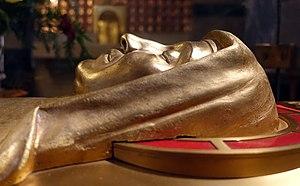
Jeanne-Françoise Frémyot, baronne de Chantal, née le 23 janvier 1572 à Dijon et morte le 13 décembre 1641 à Moulins, est une dame française originaire de Bourgogne, fondatrice de l'ordre de la Visitation avec saint François de Sales. Canonisée par Clément XIII le 16 juillet 1767 elle est liturgiquement commémorée le 12 août.